Safety sign

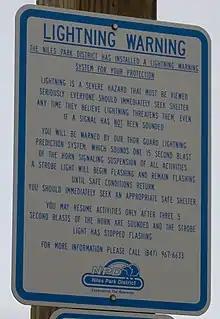
Information overload: Instructions of what to do when a lightning alarm sounds are in the second paragraph.

Since the late 1980s, more emphasis has been put on testing signage for clarity and to eliminate possible misunderstandings. Researchers have examined the impacts of using different signal words, inclusion of borders and color contrast with text and symbols against sign backgrounds. In 1999, a group of designers were tasked with creating standardized warning labels for personal watercraft. The group devised several versions of the same warning label using different symbols, wording and emphasis of key phrases through use of underlining, bold fonts and capitalizing. The label designs were reviewed by the United States Coast Guard, United States Power Squadron, industry representatives and subjected to ease of comprehension and readability tests. Results of these reviews and tests led to further revisions of words and redesigning of some symbols. The resulting labels are still applied to personal watercraft nearly 20 years after their initial design.